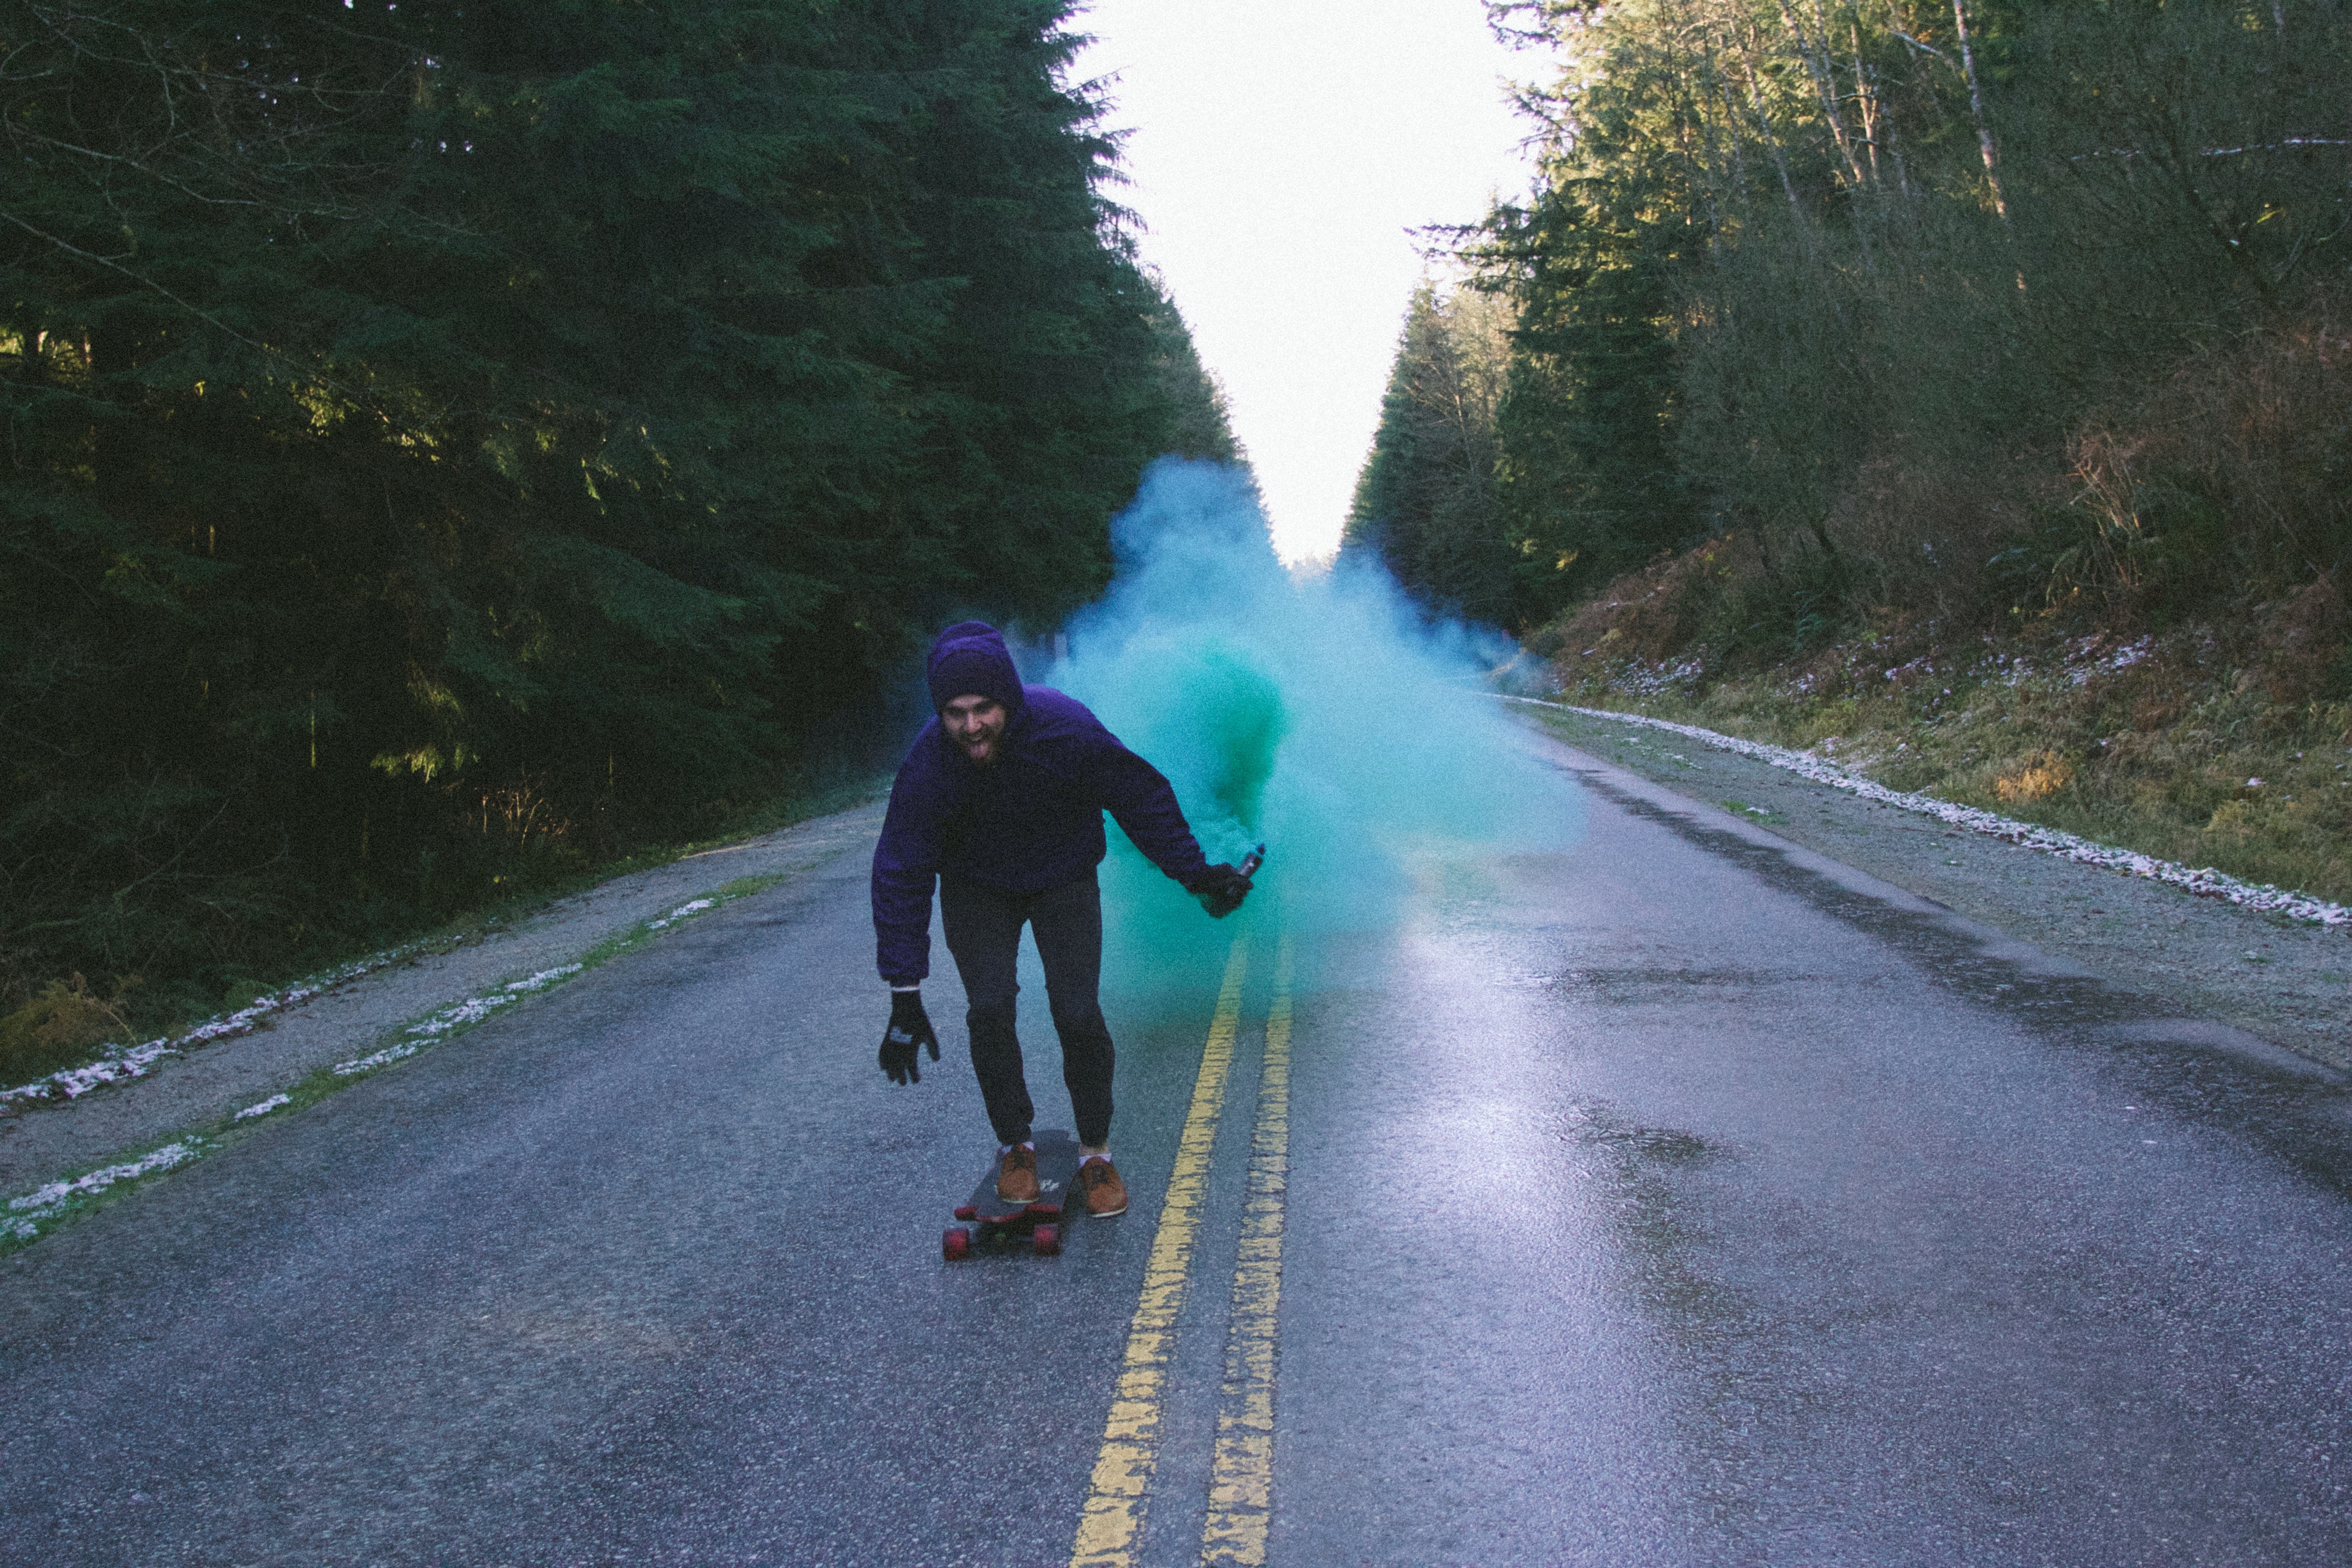
walking, road, extreme sport, cycling, sports, footwear